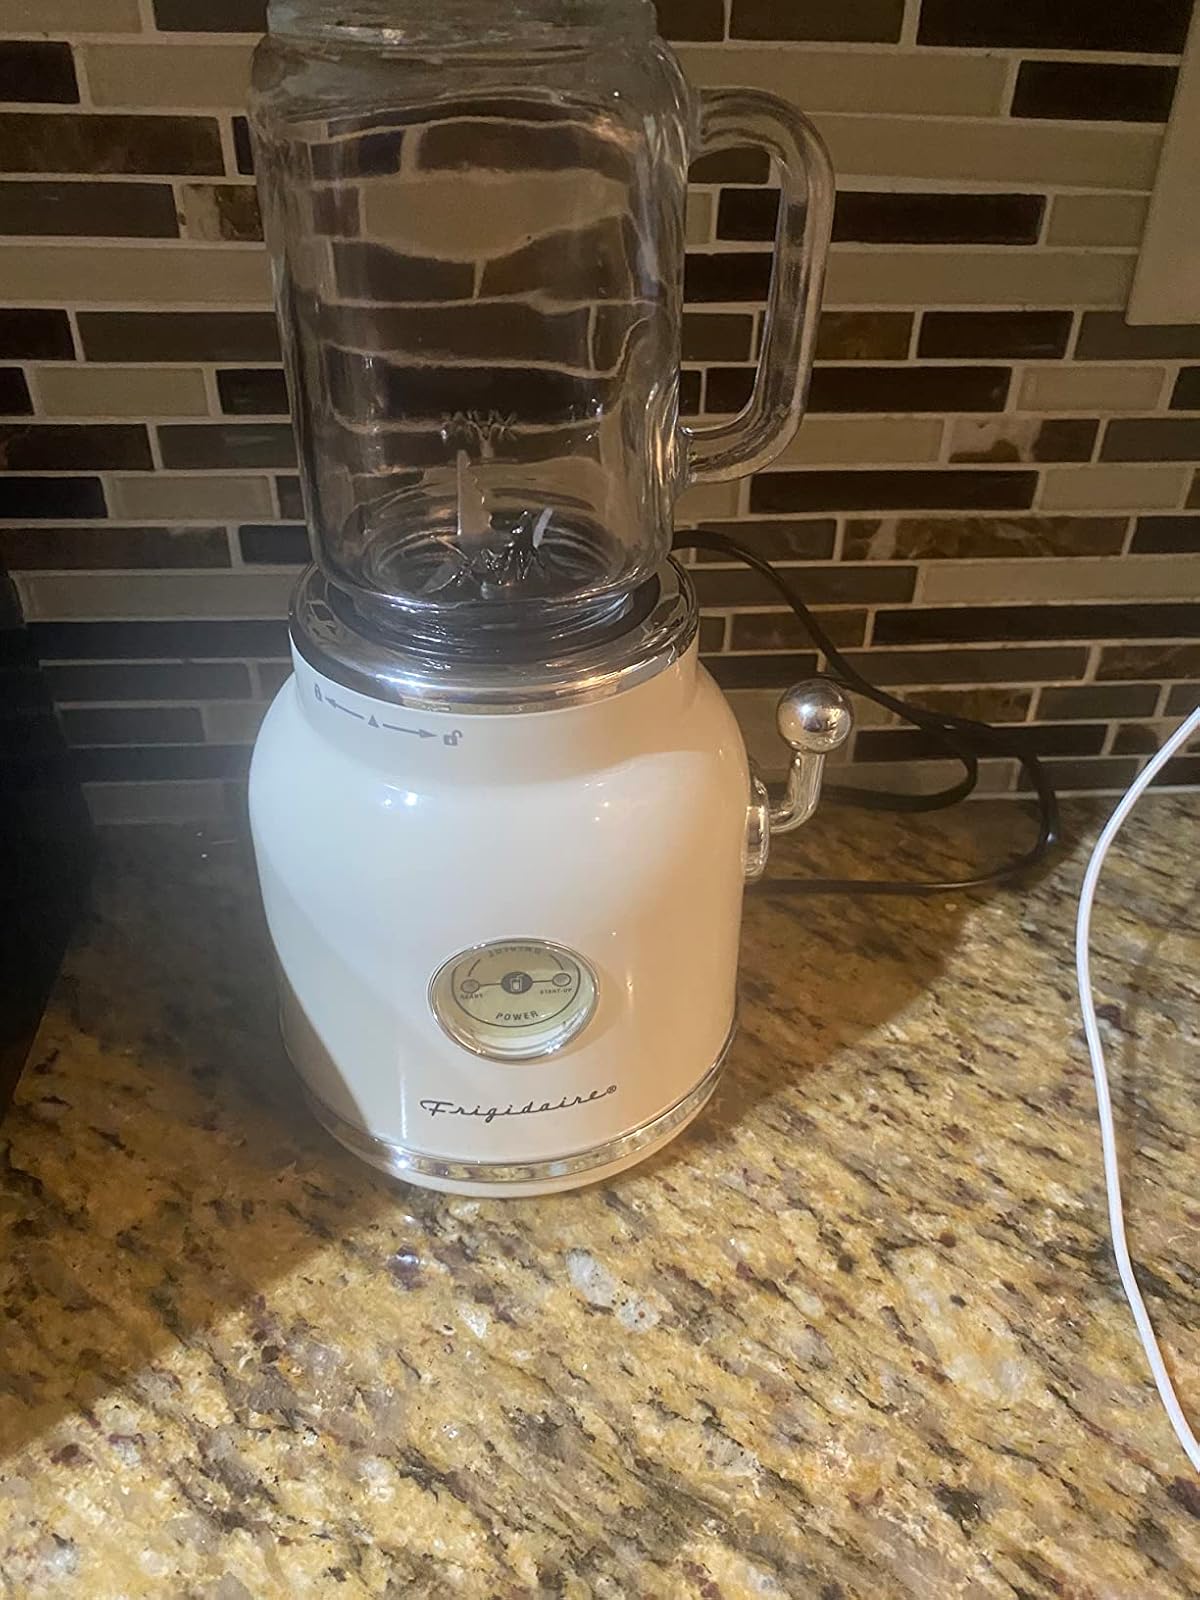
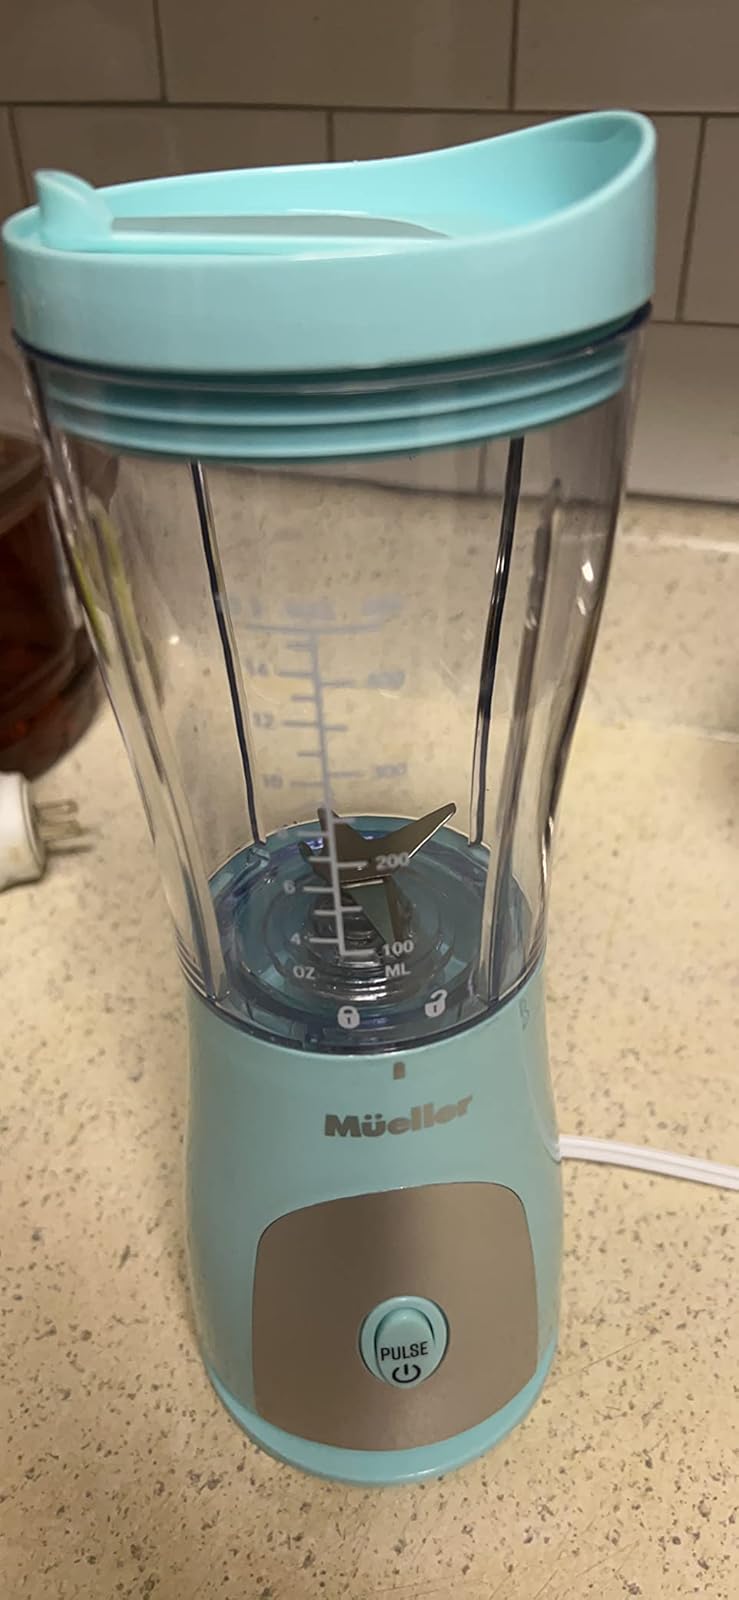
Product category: items_blender
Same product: no